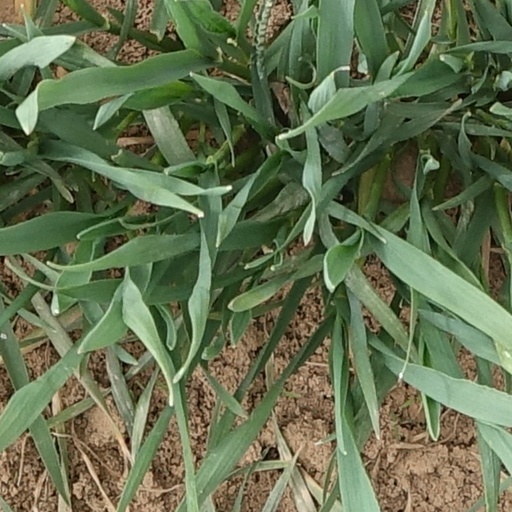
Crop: wheat